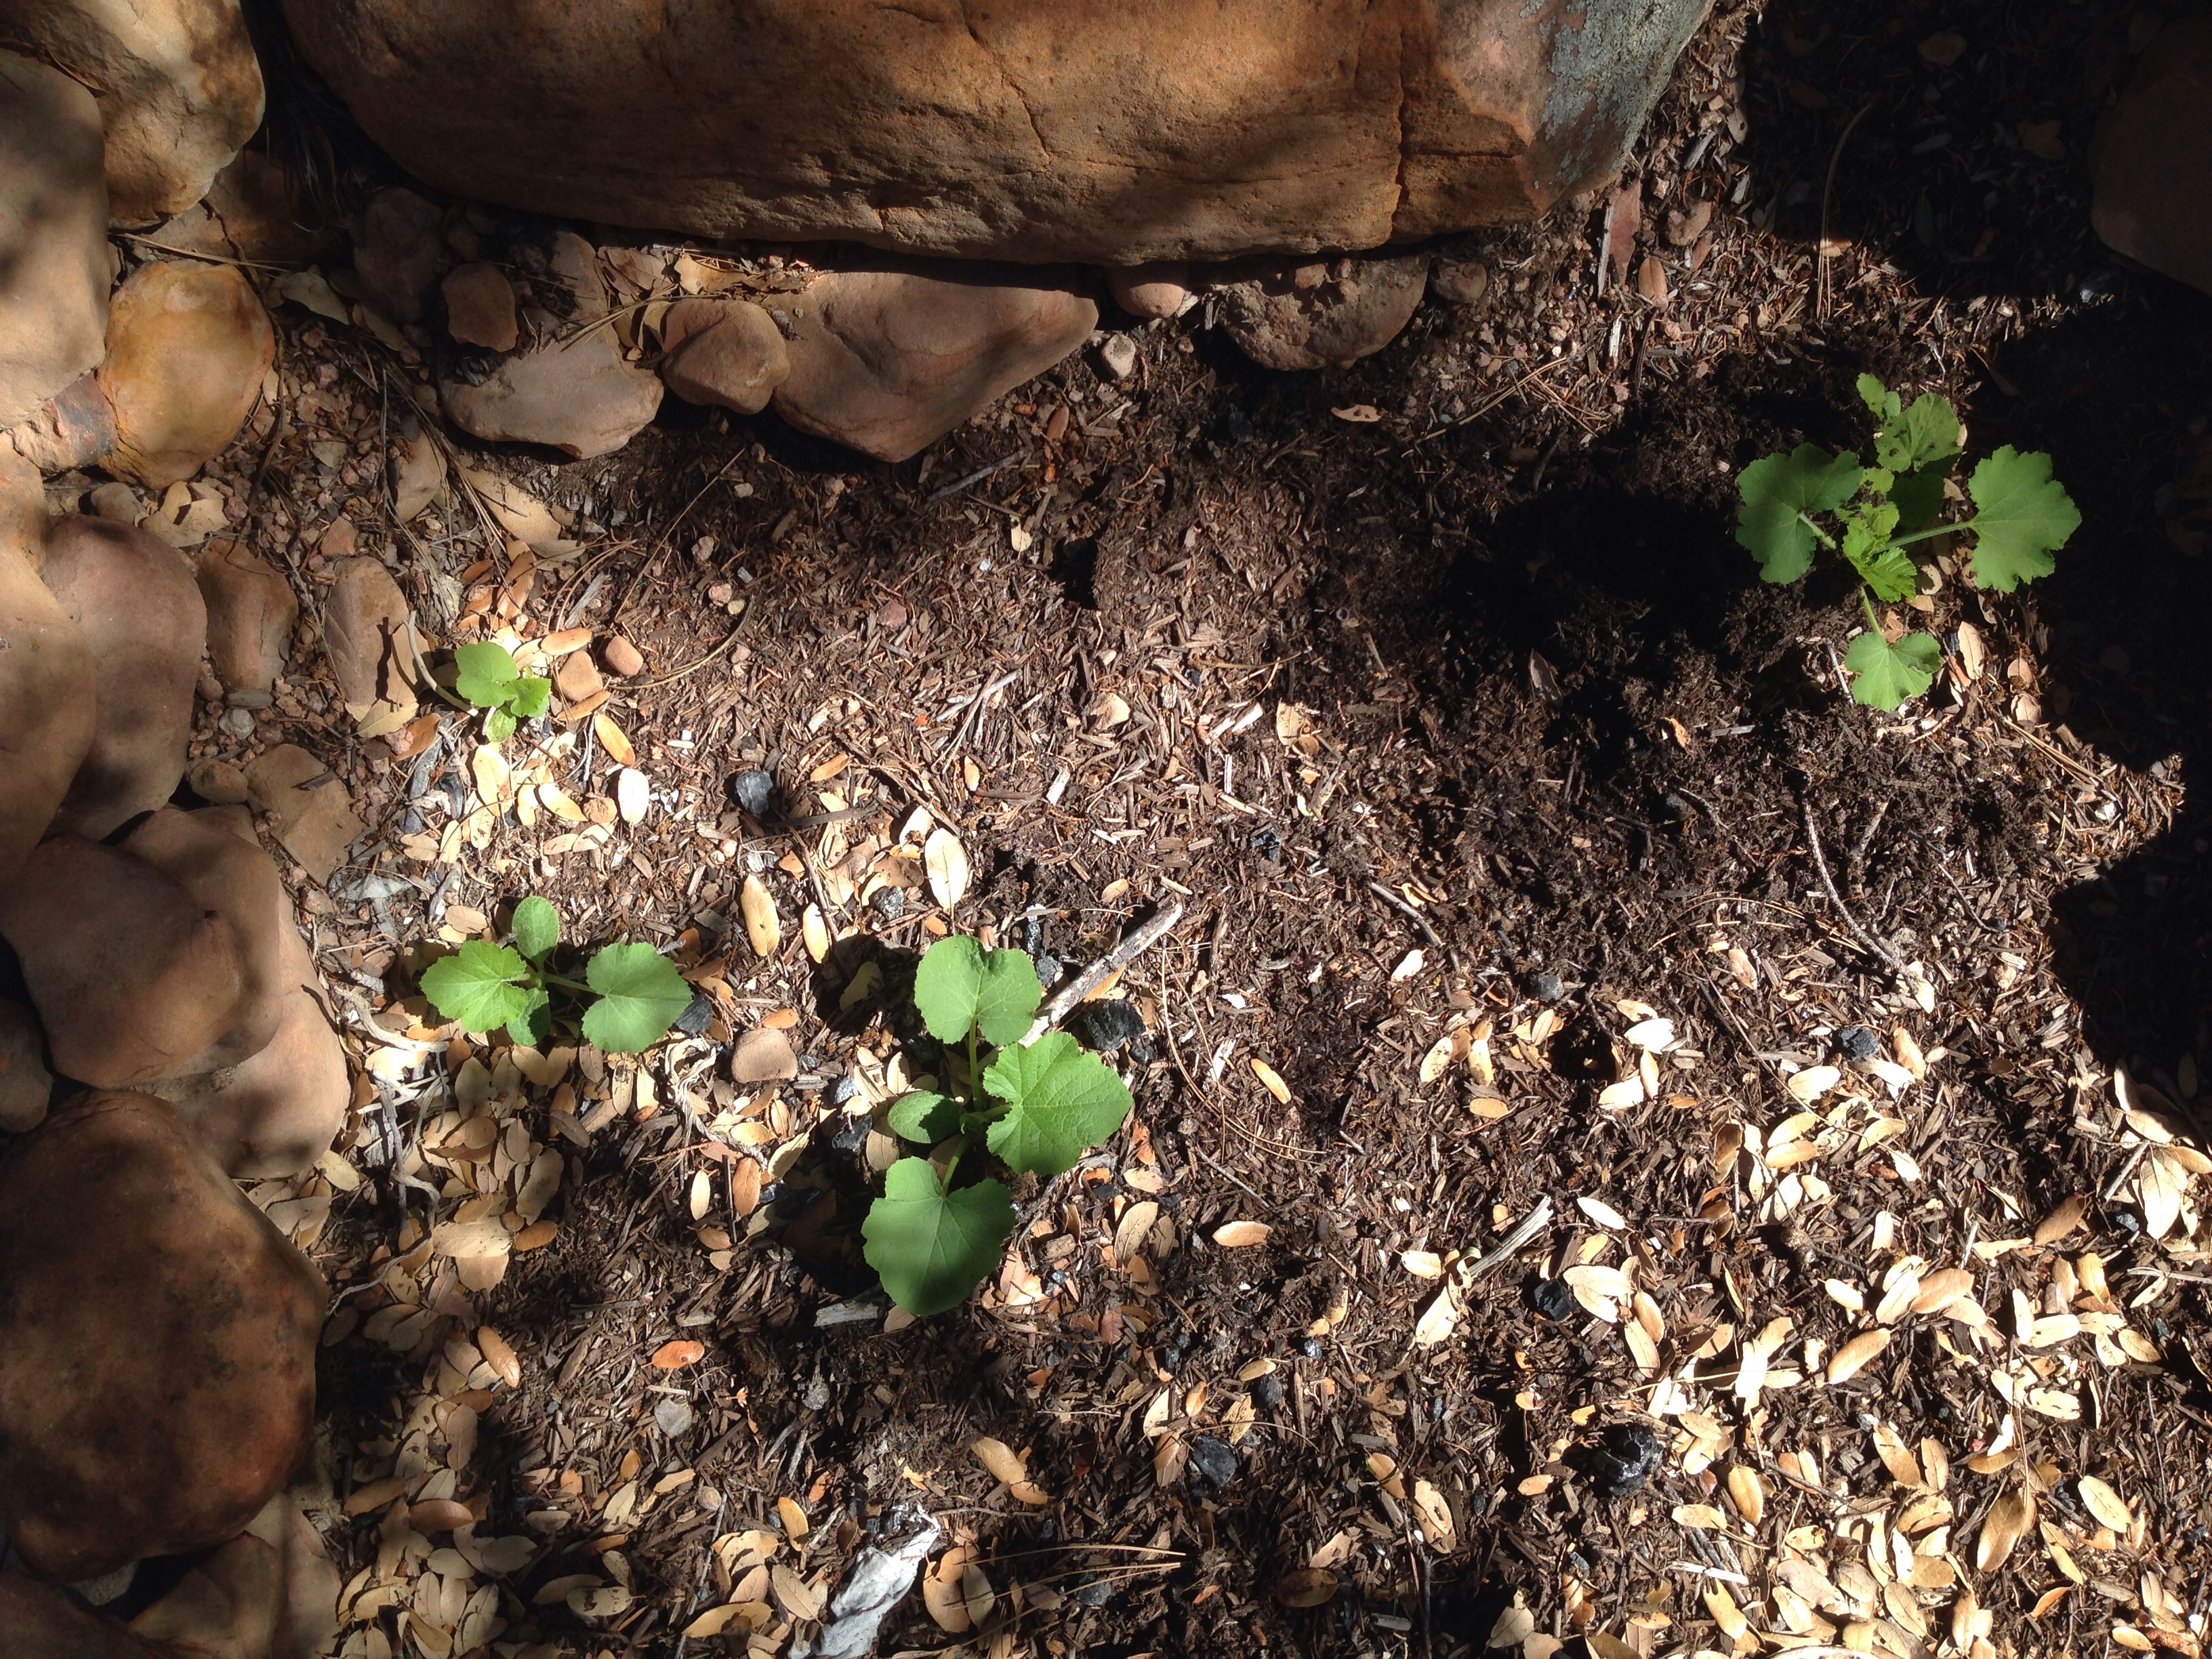
tree, nature, plant, leaf, flower, green, produce, soil, botany, flora, fauna, dailycreate, tdc892, macro photography